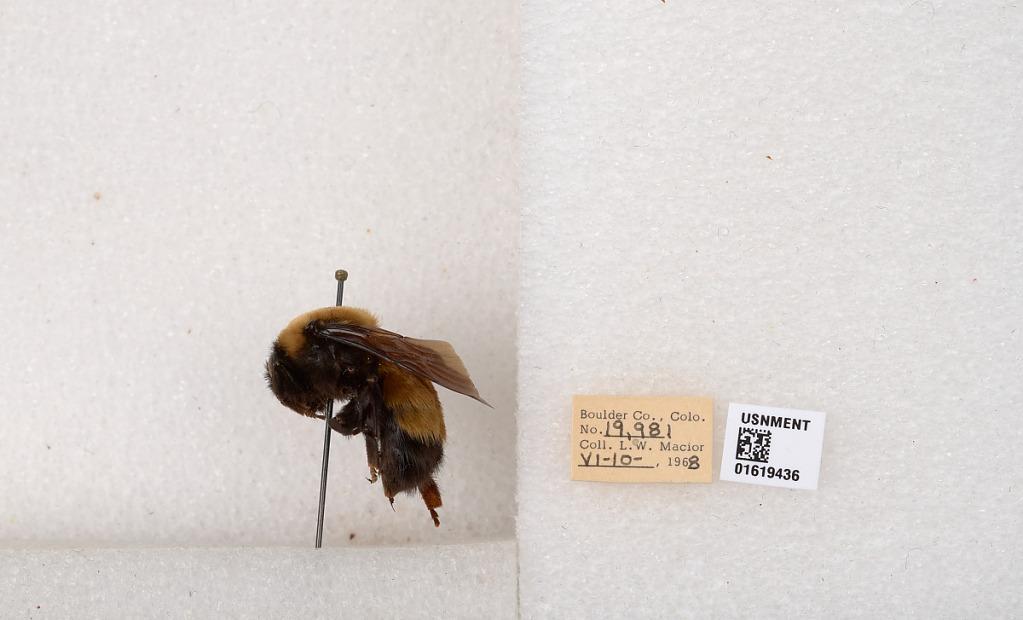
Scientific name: Bombus (Bombus) nevadensis Cresson